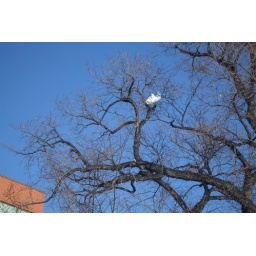
white bag stuck in a tree